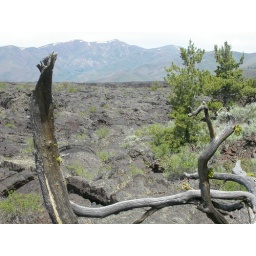
Limber pine is the most common tree in this area and occurs often in scattered and patchy stands.